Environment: real
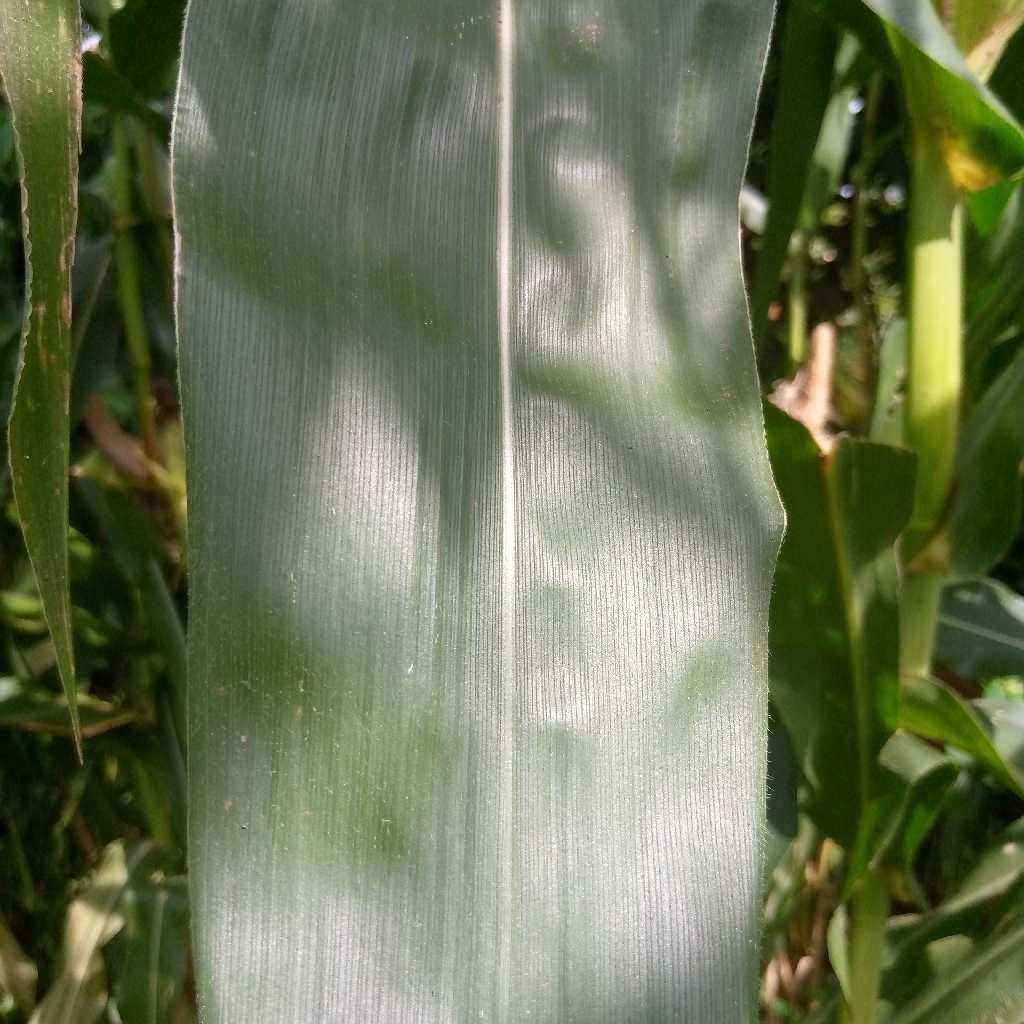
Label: healthy